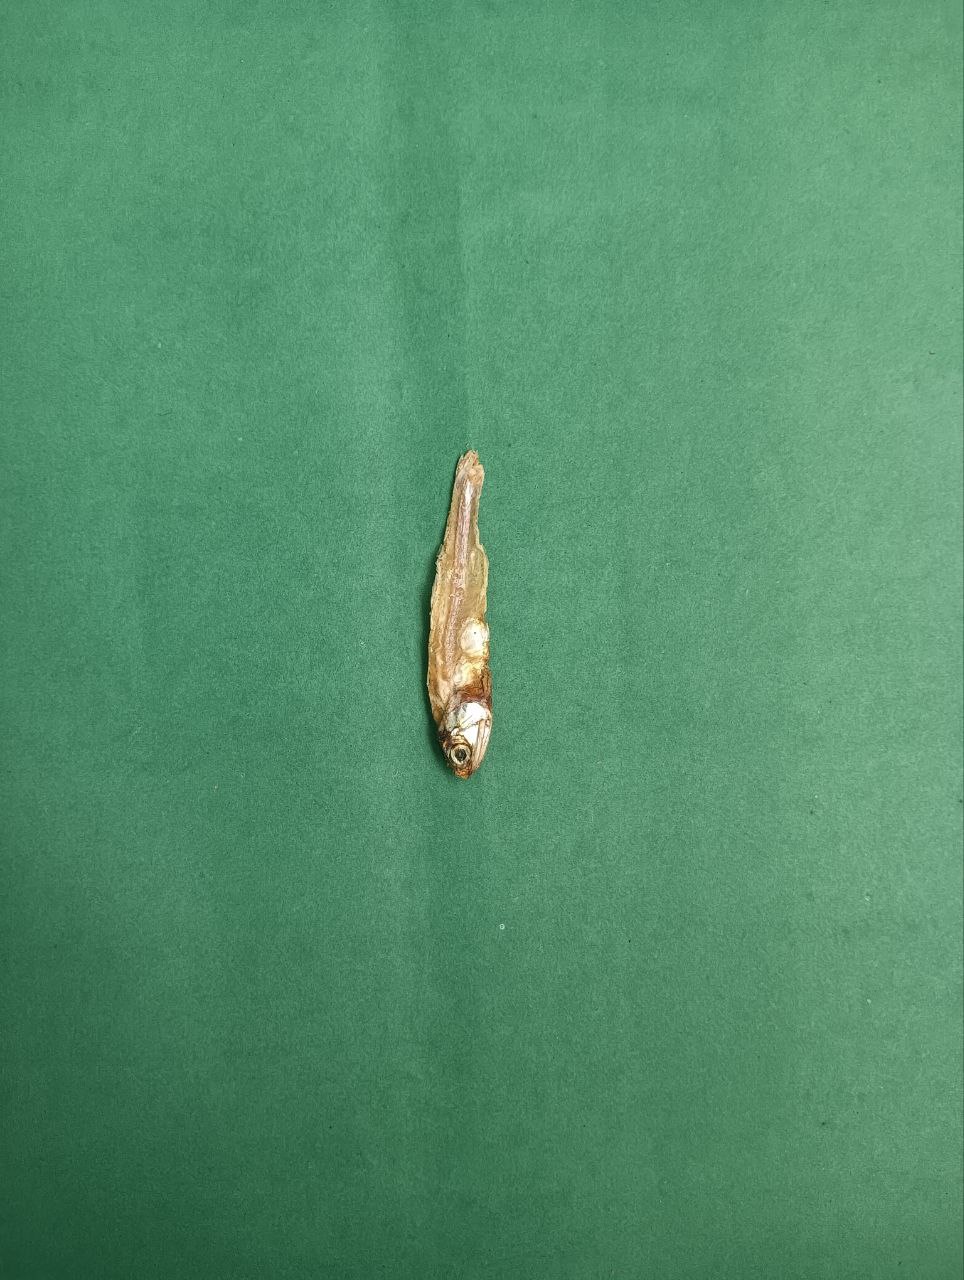
Species: narkeli